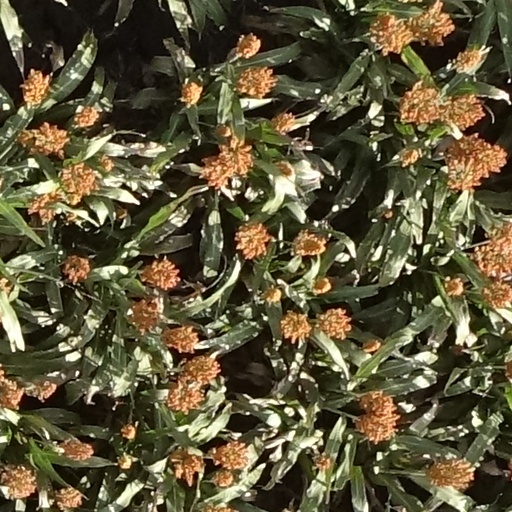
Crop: sorghum